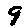
Label: 9